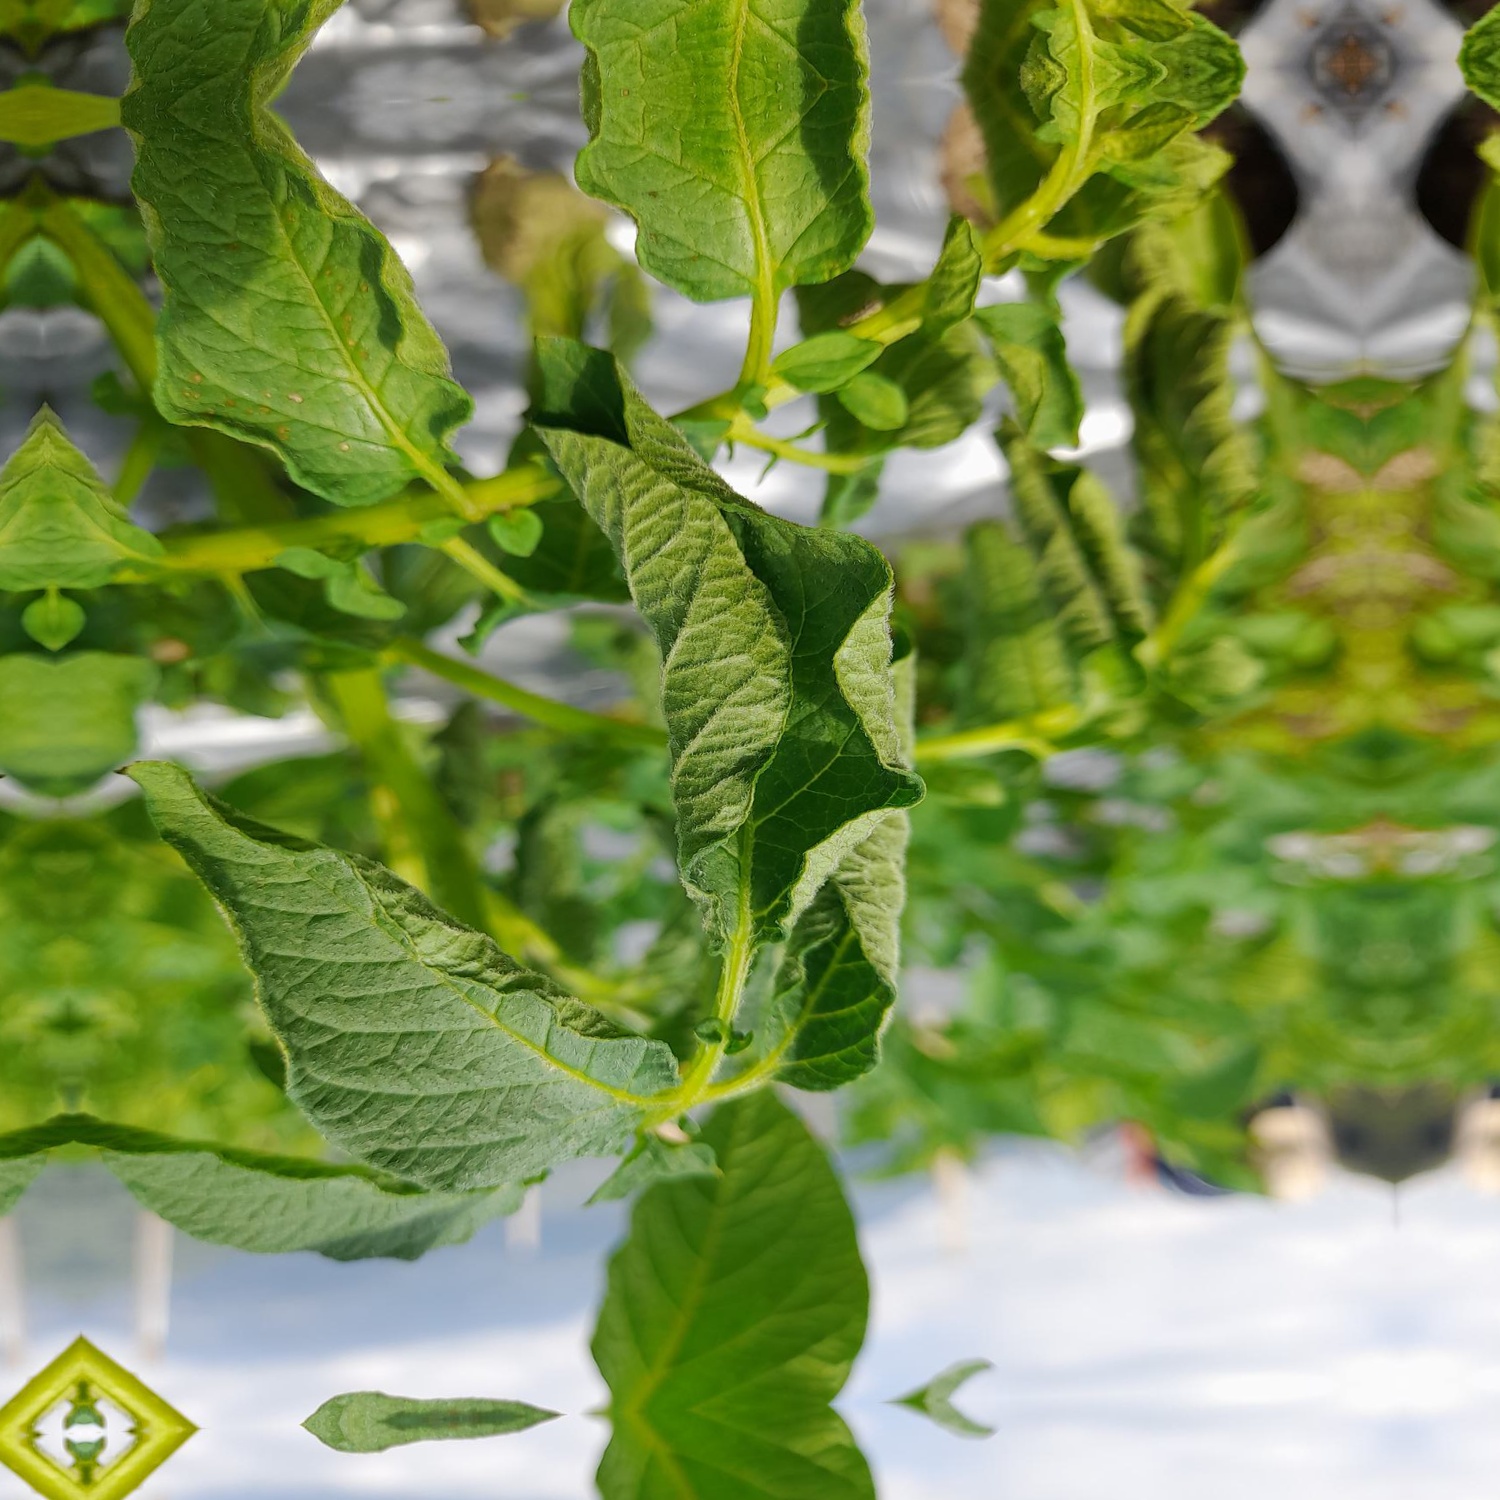
Etiqueta: Pudricion_Parda